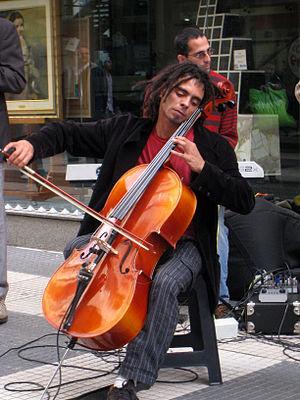
En musique, un violoncelliste est un musicien instrumentiste jouant du violoncelle.